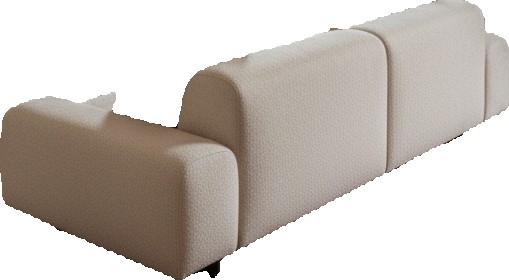
Surface category: sofa